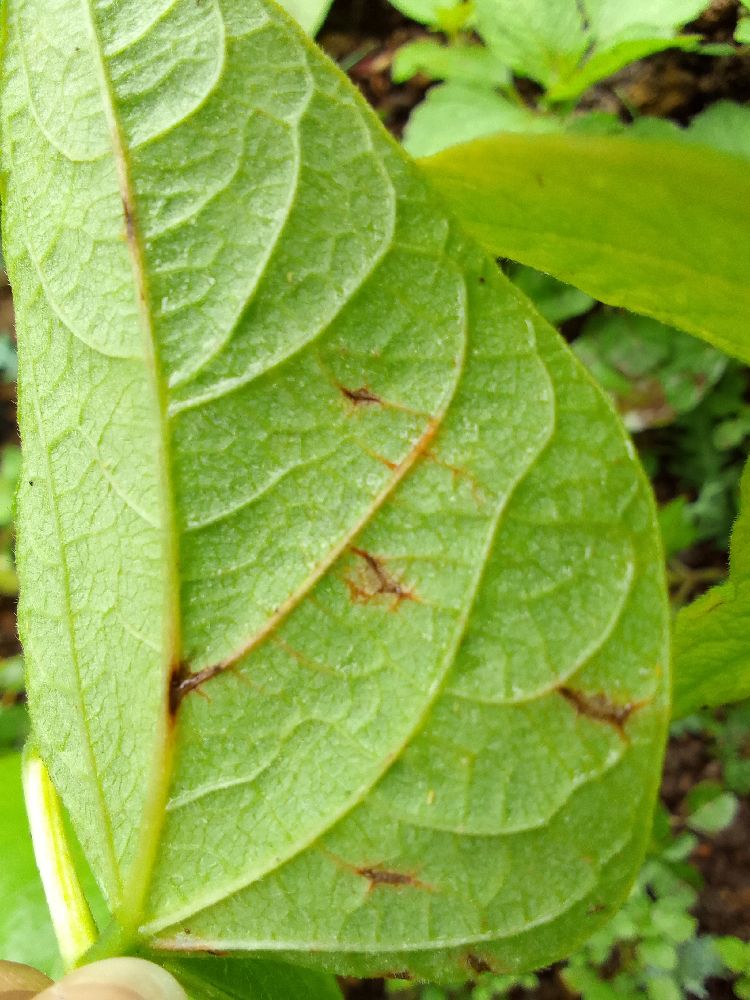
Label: anthracnose